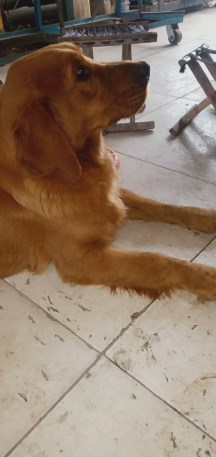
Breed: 5355-n000126-golden_retriever